Xaviel Vilareyo

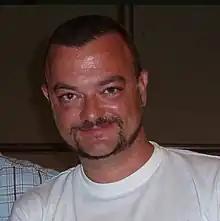
Photo of Xaviel Vilareyo

Xaviel Vilareyo y Villamil (1967 – 19 May 2015) was an Asturian writer born in Mieres in the Province of Asturias, Spain in 1967. He is associated with the Asturian literary group of the 1990s.